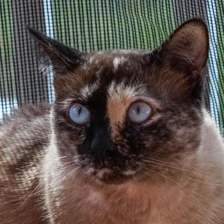
Label: animals